Roberto Bortoluzzi

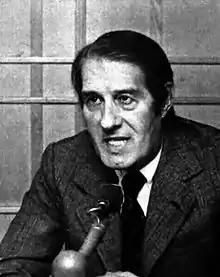
Roberto Bortoluzzi, 1974.

Roberto Bortoluzzi (28 January 1921 – 5 November 2007) was an Italian sports journalist and radio broadcaster. He was best known as the host of "Tutto il calcio minuto per minuto", a live radio show covering Italian football (soccer).